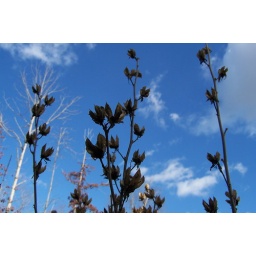
I liked the darkness of the plant against the beautiful blue sky.